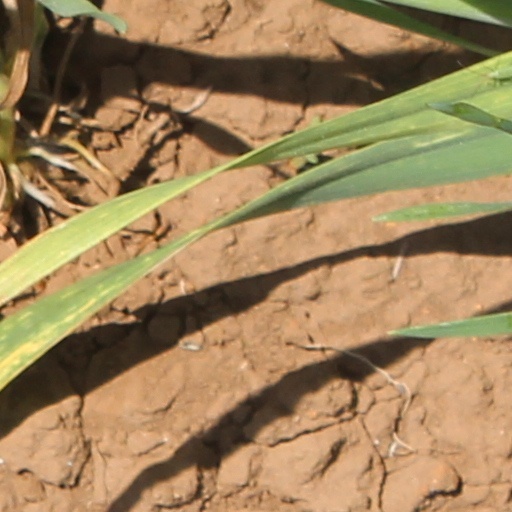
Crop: wheat